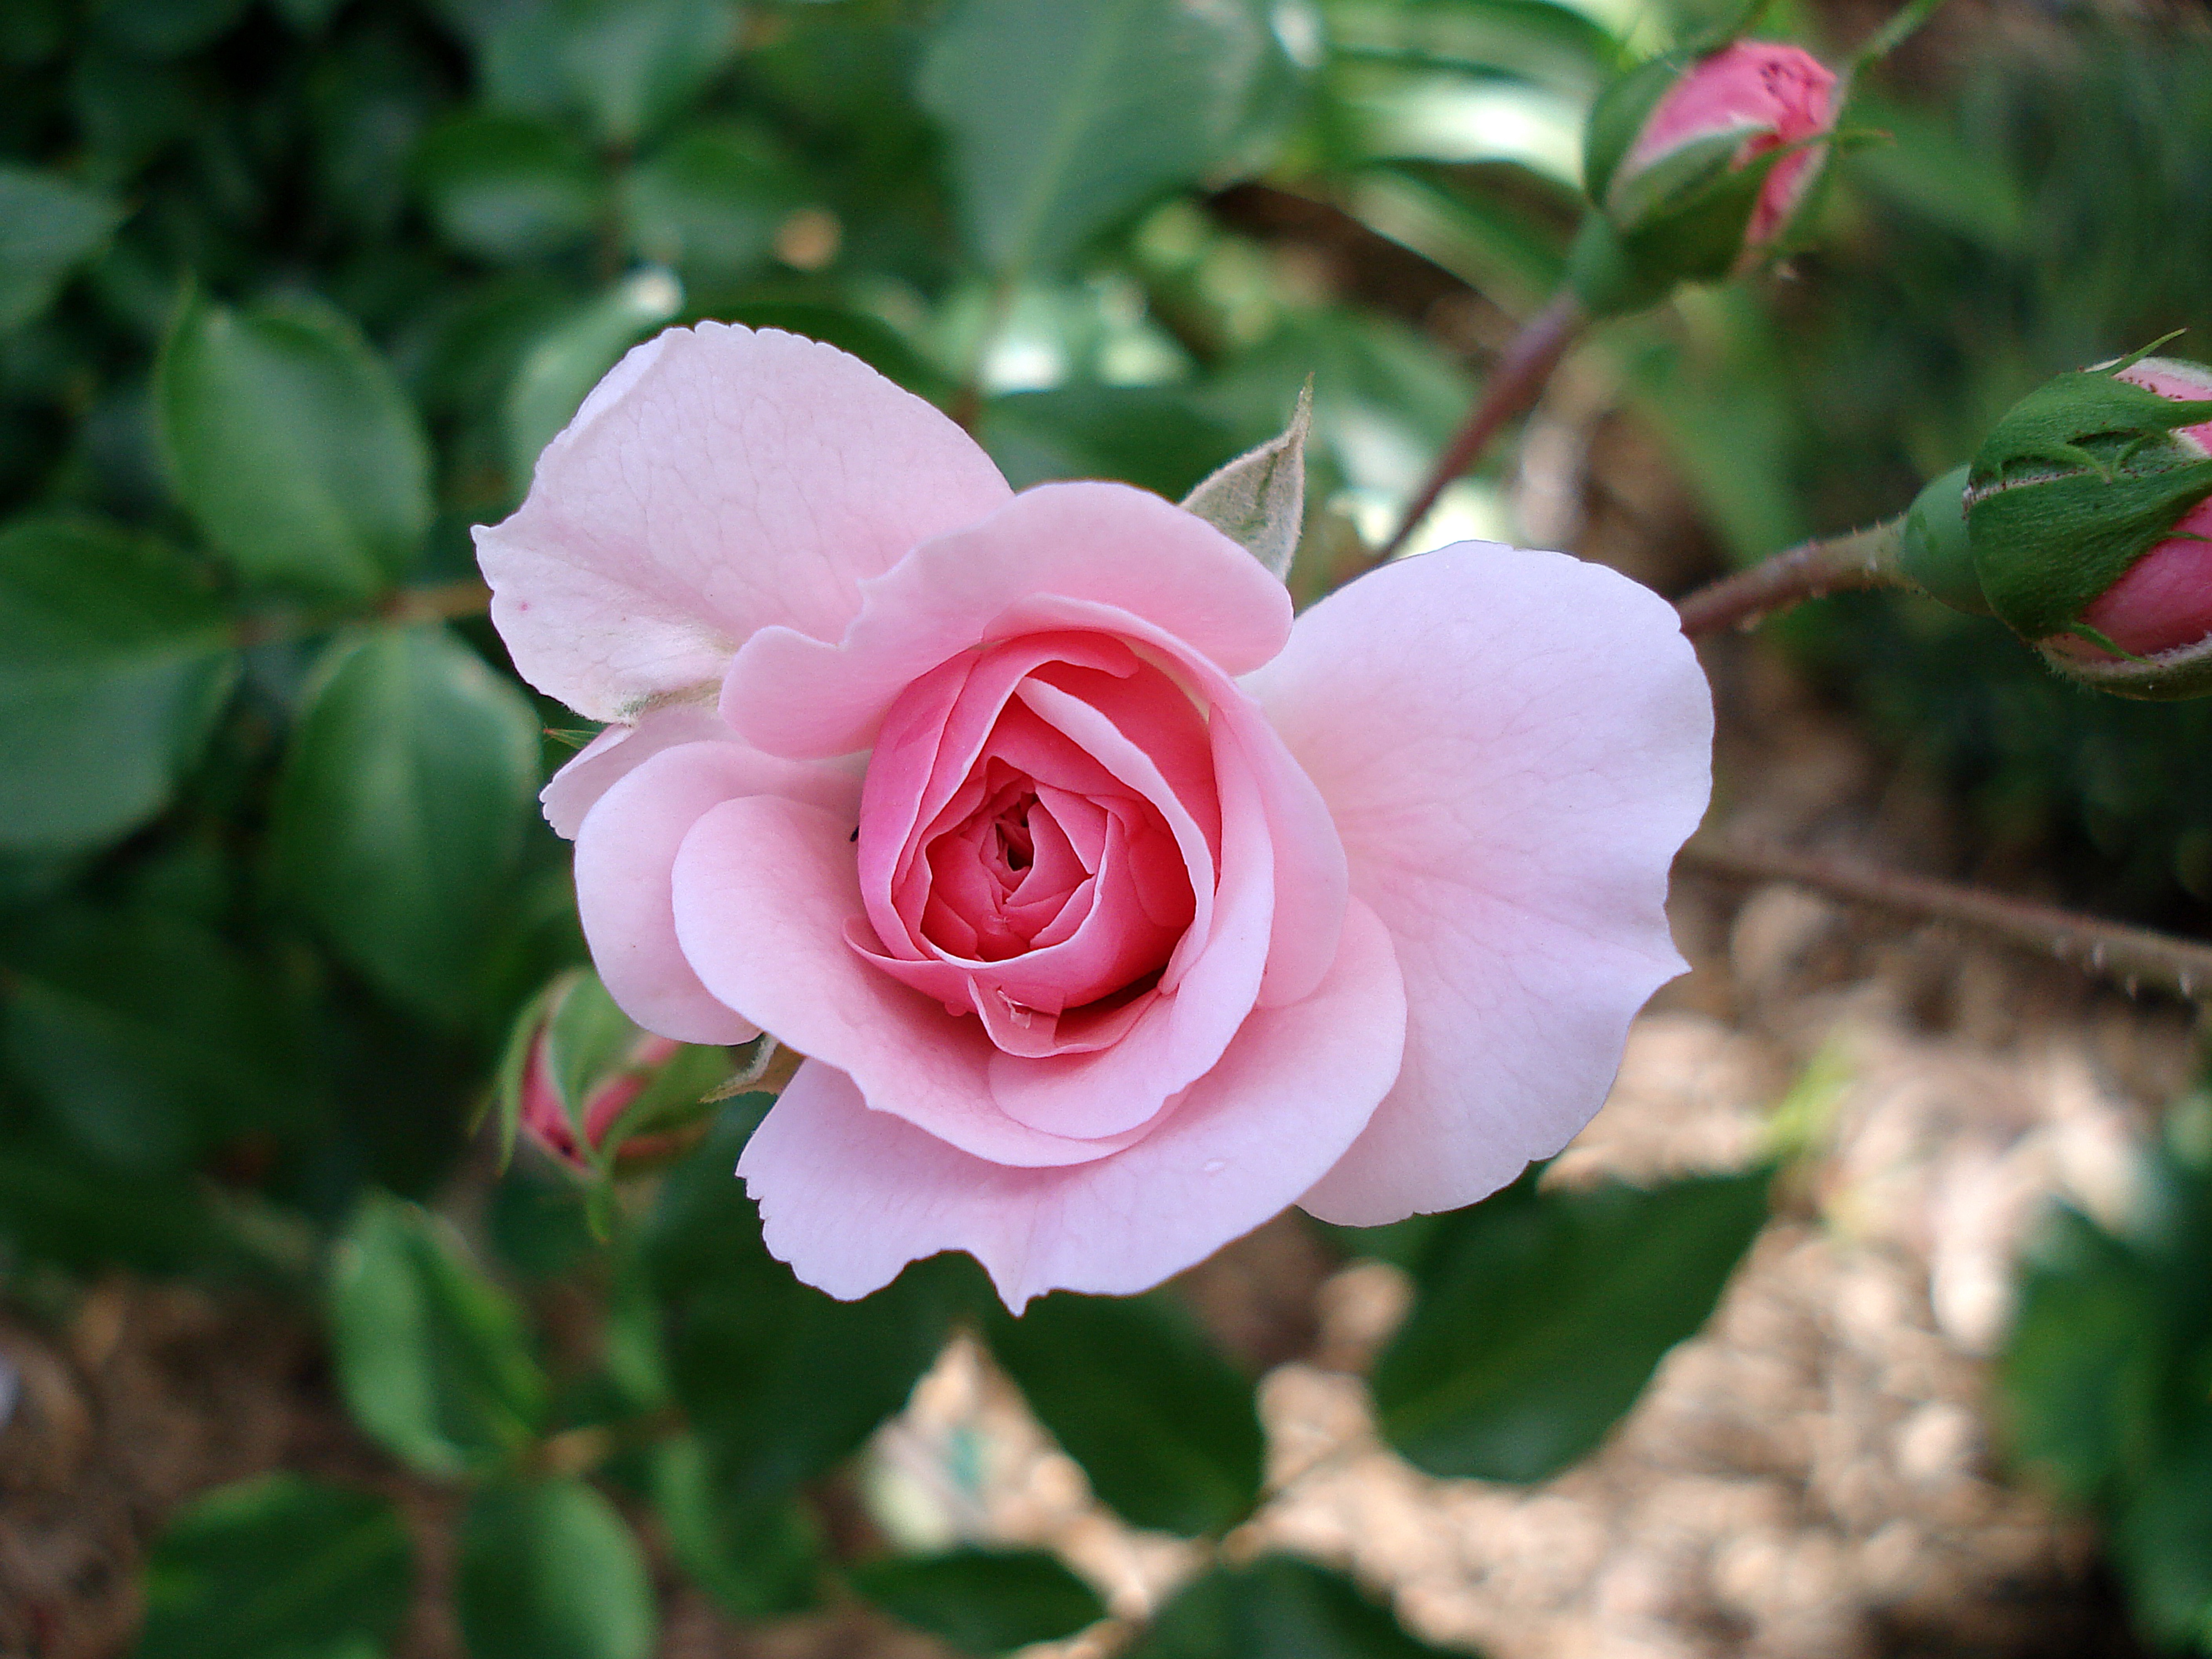
nature, blossom, plant, flower, petal, love, rose, romance, botany, blooming, garden, pink, wedding, flora, beauty, floribunda, macro photography, thorny, flowering plant, garden roses, rose family, rosaceae, valentine day, land plant, rosa centifolia, rose order